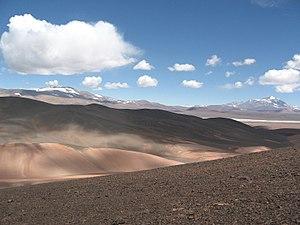
La sierra de la Punilla est un massif de montagnes qui s'étend dans la direction nord-sud dans la précordillère, dans les provinces de San Juan et de La Rioja, dans le Nord-Ouest de l'Argentine.